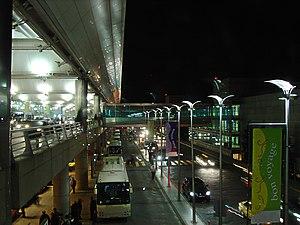
L'aéroport international Atatürk est un aéroport international turc aujourd'hui fermé situé à environ 15 km à l'ouest du centre d'Istanbul, au bord de la mer de Marmara, dans le district de Yeşilköy, sur la partie européenne de la métropole turque. Il a été ouvert en 1924. Il est géré par TAV Airports Holding. Il avait auparavant pour code IST avant le déménagement du 6 avril 2019 vers le nouvel Aéroport d'Istanbul.